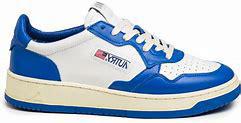
Brand: Autry
Model: Action Shoes Autry Action Autry 01